United National Movement

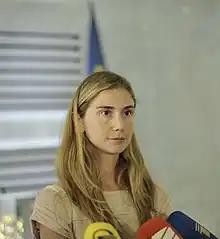
Tina Bokuchava making a speech during the 2024 parliamentary election

While Saakashvili early on enjoyed personal popularity for his youth, vigour, and international profile, allegations of human rights abuses and authoritarianism started to create an opposition movement against him. Soon UNM started to experience defections with one of the most significant ones being Irakli Okruashvili, the Defense Minister, leaving in 2007 and founding the Movement for United Georgia party. Okruashvili made accusations that the military had fallen to widespread corruption and that Saakashvili wanted to kill the opposition figure Badri Patarkatsishvili. Subsequently, this led to his arrest on extortion charges. He pled guilty, retracted the accusations, and was released on bail after which he left the country. The opposition claimed that he retracted the statements and admitted guilt based on threats and coercion.